Tourism in Colombia

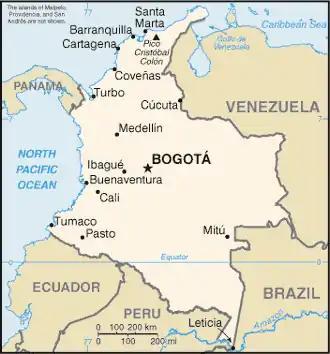
Map of Colombia

Indigenous people inhabited what is now Colombia by 12,500 BCE. In 1500, Rodrigo de Bastidas was the first Spanish explorer of the Caribbean coast. In 1510, Vasco Núñez de Balboa founded the town of Santa María la Antigua del Darién. Throughout Colombia's history there were several rebel movements against Spanish rule, but most were unsuccessful. In 1810 the rebels, led by Simón Bolívar were successful and achieved independence from Spain.